Tirpitz (pig)

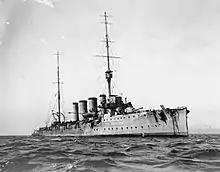
Tirpitz's second home, HMS "Glasgow"

Tirpitz was able to make her way above deck and swim clear of the sinking "Dresden". She struck out for the nearby Royal Navy ships and was spotted an hour later by a petty officer aboard HMS "Glasgow". The officer entered the water, but the frightened Tirpitz nearly drowned him. He was however eventually able to rescue the pig and bring her aboard. The animal was adopted by the crew of HMS "Glasgow", who made her their mascot, and named her 'Tirpitz', after Alfred von Tirpitz, the German Admiral, and Secretary of State of the Imperial Naval Office. Tirpitz remained with the "Glasgow" for a year and was then placed in quarantine until she was allowed to be adopted by the Petty Officer who had first seen her, who transferred her to Whale Island Gunnery School, Portsmouth for the rest of her career. "The Times" newspaper reported: